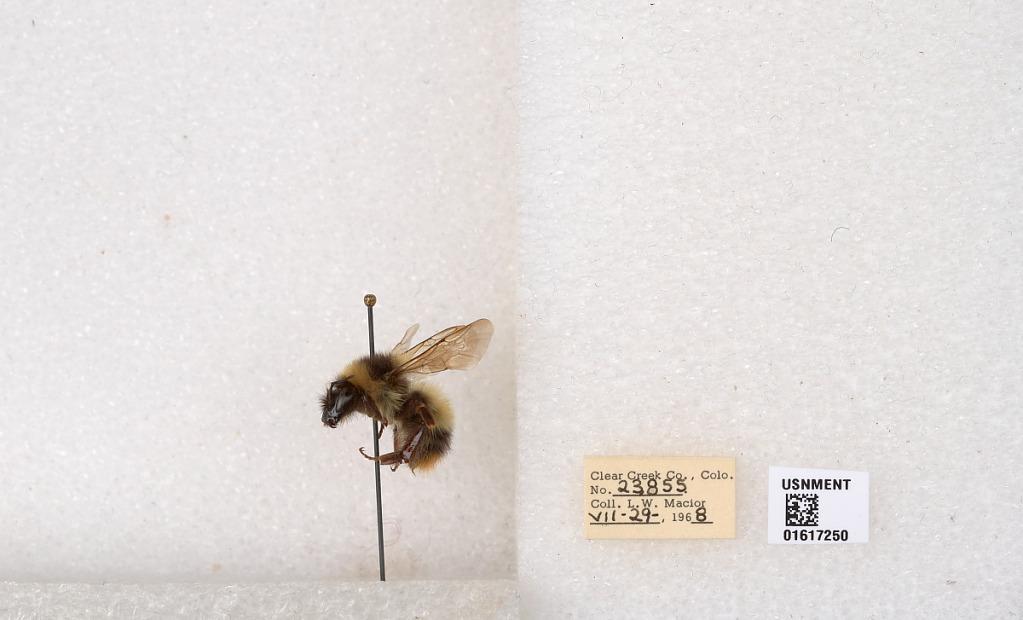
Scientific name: Bombus kirbyellus
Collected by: L. Macior
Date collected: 1968-7-29
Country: United States
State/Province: Colorado
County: Clear Creek
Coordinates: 39.6891, -105.644